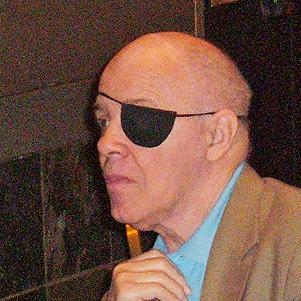
Age: 74